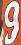
Number: 9